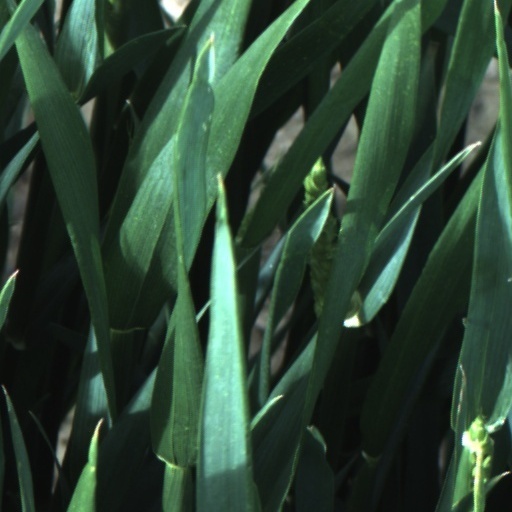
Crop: wheat